Space suit

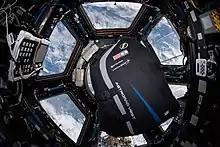
AstroRad developed by Israeli StemRad anti Radiation spacesuit

Means of collecting and containing solid and liquid bodily waste (such as a Maximum Absorbency Garment)